Armenian Canadians

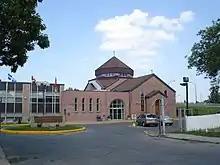
St. Hagop (Saint-Jacques) Armenian Apostolic Cathedral in Montreal, affiliated with the Cilicia See.

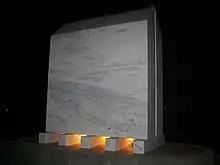
The Armenian Genocide Memorial in Montreal, by artist Francine Larrivée

Most Armenian Canadians belong to the Armenian Apostolic Church. Its parishes are affiliated with either the Mother See of Holy Etchmiadzin (under the Armenian Diocese of Canada) or the Holy See of Cilicia (Armenian Prelacy of Canada). The Armenian Diocese of Canada was established in 1983 during the reign of Catholios Vazgen I. It broke off from the New York City-based Eastern Diocese of America. The Armenian Prelacy of Canada was founded in 2002, breaking off from the Armenian Prelacy of Eastern America, which in turn had split from the Armenian Prelacy of America, originally established in 1958, during the height of the Etchmiadzin-Cilicia tensions. The Armenian Diocese and Prelacy have 20 churches in total. Ontario contains half (10), followed by Quebec (4), British Columbia (2), Alberta (2), Manitoba (1) and Northwest Territories (1). The Etchmiadzin-affiliated Armenian Diocese of Canada has 12 churches, while the Cilicia-affiliated Prelacy has 8. The cathedrals of both are located in Montreal.